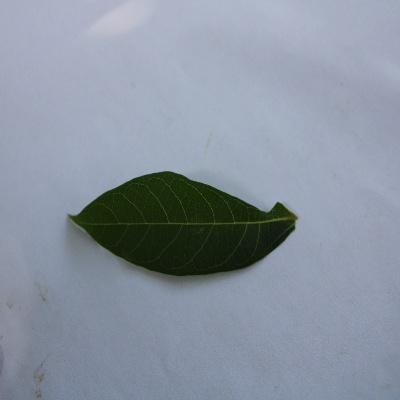
Crop: Cassava
Condition: healthy